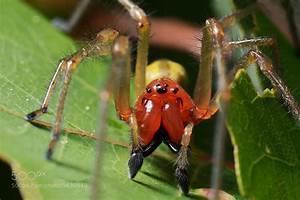
spider